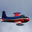
Label: airplane